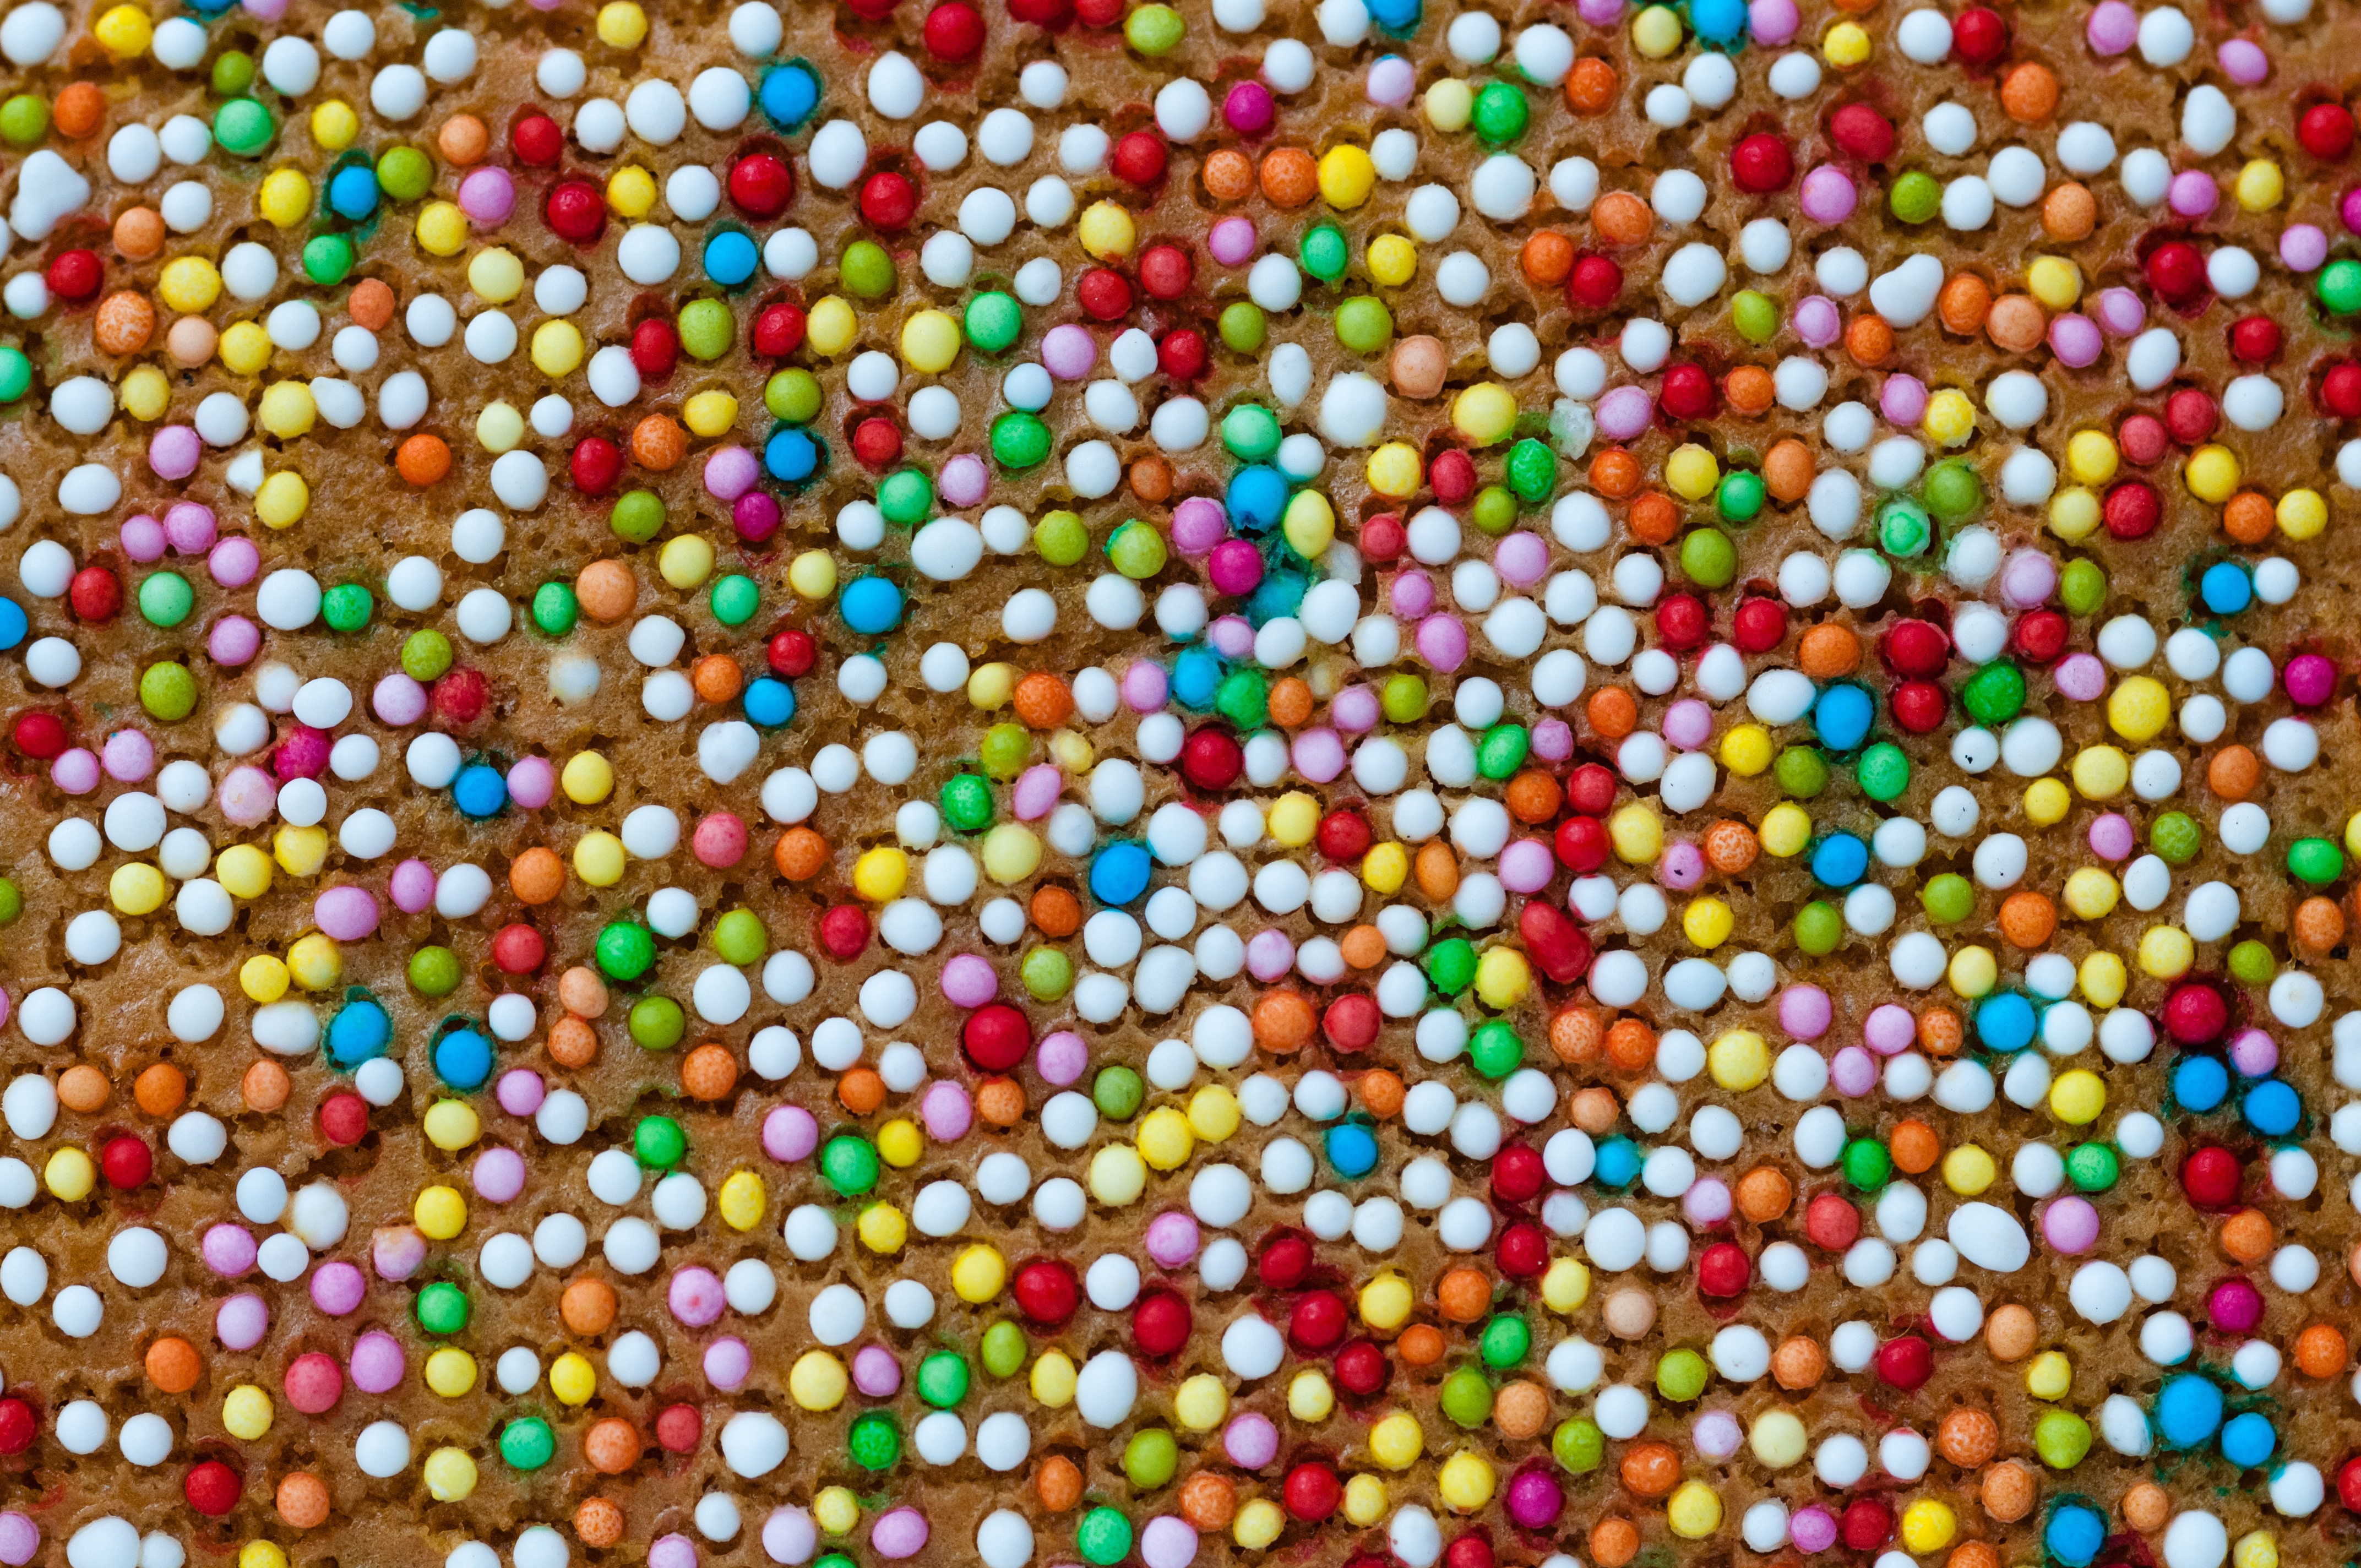
texture, decoration, food, colorful, dessert, bread, colors, background, multicolored, colours, candy, colored, gingerbread, sprinkles, decorating, confectionery, speckles, nonpareils, disco dip